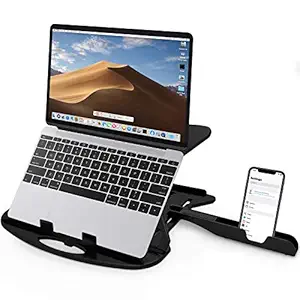
STRIFF Adjustable Laptop Tabletop Stand Patented Riser Ventilated Portable Foldable Compatible with MacBook Notebook Tablet Tray Desk Table Book with Free Phone Stand (Black)
Category: Computers&Accessories
Price: 349 (list price: 1499)
Rating: 4.3 (24,791 ratings)
About this product: FOLDABLE, PORTABLE, LIGHTWEIGHT: The Carnation Laptop Stand has a thin, hard plastic frame. It can be easily folded and carried around. Durable enough to withstand the weight of up to 55 lbs (25kg).|OPTIMIZED FOR AIR VENTILATION: To prevent your computer from overheating, the laptop stand has large cut-out vents and adjustable height options that allow air to circulate from all sides. Well vented.|ADJUSTABLE HEIGHT 7 OPTIONS: Raise your laptop or tablet to any of seven adjustable heights from 2.7” to 6.7” so you can get a clearer, glare-free view while getting neck pain relief and preventing eye strain.|PHONE STAND, and PURE ERGONOMICS: Easily share the screen with those next to you. No constant reaching for your phone anymore. This means fewer distractions, better concentration. The new meaning of Ergonomic.